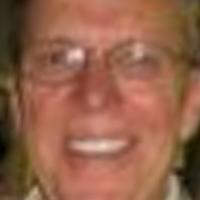
Age group: age 56-65